Eric Saade

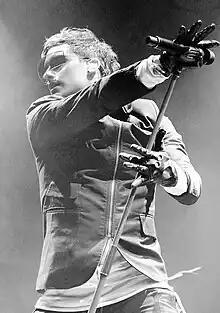
Saade performing at a Made of Pop Concert

Saade toured again from June to November, calling his show the "Made of Pop Concert". The tour included 24 concerts in Sweden and one in France; on 14 July, he performed for the Swedish crown princess Victoria and the royal family.